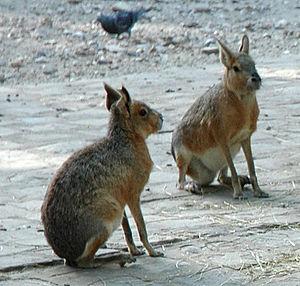
Lièvre de Patagonie ou Mara, photographié au jardin des plantes (Paris)."